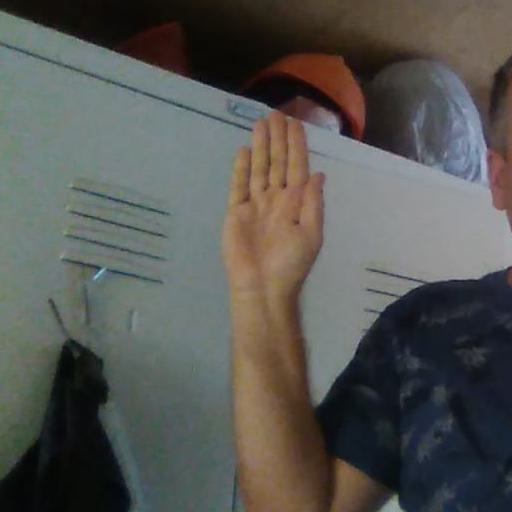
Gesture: stop